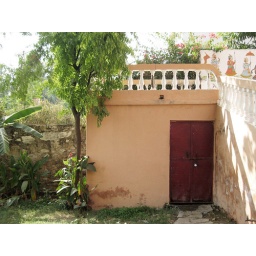
door in the wall